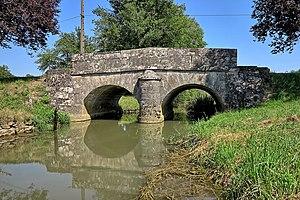
Le pont sur la Jouanne
Les Bâties est une commune française, située dans le département de la Haute-Saône en région Bourgogne-Franche-Comté.
La Jouanne est un ruisseau qui coule dans le département de Haute-Saône. C'est un affluent de la Romaine en rive gauche, donc un sous-affluent du Rhône par la Saône.
La Romaine est une rivière française traversant exclusivement la Haute-Saône, prenant sa source à l'ouest de Fondremand et passant dans les cantons de Rioz, Scey-sur-Saône, Fresne-Saint-Mamès avant de se jeter dans la Saône dans le canton de Dampierre-sur-Salon. C'est donc un sous-affluent du Rhône.